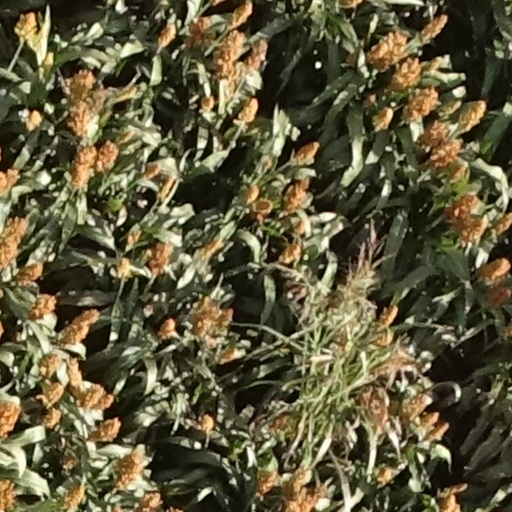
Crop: sorghum